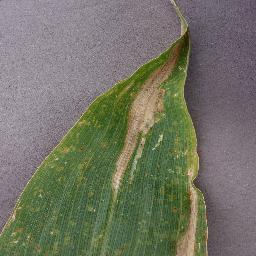
Label: Corn_(Maize)___Northern_Leaf_Blight